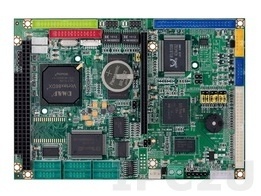
VDX-6329RD-512
3.5" Vortex86DX 800MHz SoC CPU Board with 512MB DDR2 RAM, VGA, LCD, 2xLAN, 6xCOM, 2xUSB, FDD, CompactFlash Socket, Operating Temp -20..70 C Spesifikasiyalar System Architecture Form Factor 3.5" CPU Processor Installed Vortex86DX Frequency 800 MHz Chipset Chipset Vortex86 System-on-Chip Cooling Type Fanless Memory Memory Type DDR2 RAM Default on Board Memory 512 MB Assembly Fixed on Board Maximum Memory 512 MB Flash Memory (OS) Flash RAM 4 MB Graphic Graphic Controller XGI Volari Z9S Interfaces LCD, VGA Network Adapter Controller Type Realtek RTL8100B 10/100 Base-TX Total Ethernet 2 10/100 Mbit/s 2 Interfaces COM Total 6 RS-232 5 RS-232/422/485 1 USB Total 2 USB 2.0 2 LPT LPT Extension Slots Total 2 PCI 1 PC/104 1 Storage Controllers PATA Channels 1 FDD Yes Storage CF Socket Yes Audio Audio Controller CM119 Watchdog Programmable Yes Reaction Time 30.5 мкс ... 512 с Connectors / Cables Internal Ports 44-pin IDE, 34-pin FDD, 26-pin LPT, 6x10-pin RS-232, 10-pin USB 2.0, 16-pin LVDS, 44-pin LCD, 3-pin RS-485, 6-pin JTAG, 4-pin Power, 2-pin Reset, 4-pin Mic-in, 5-pin KB, 5-pin MS, 10-pin VGA, 4-pin Line-out, 2x8-pin Ethernet Included Cables FDD x 1, Print x1, Ethernet x 2, COM x 6, USB x 1, HDD 44P x 1, VGA x 1, Audio x 2, PS/2 клавиатура x 1 System Power Input Input Voltage DC 5~5 V Operating Conditions Temperature -20~70 °C Dimensions and weight Width 102 mm Length 146 mm
Brand: ICOP
Category: Electronics > Circuit Boards & Components > Printed Circuit Boards > Computer Circuit Boards > Motherboards